Wangyuan Road station

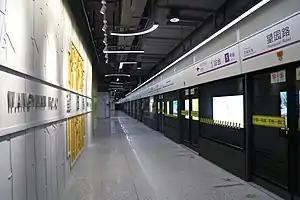
Station platform, -bound side

Wangyuan Road is a station on Line 5 of the Shanghai Metro. Located at Wangyuan Road and Hangnan Highway in the city's Fengxian District, the station is located on the main branch of Line 5 and opened as part of the southern extension of Line 5 on 30 December 2018. It is an underground station.